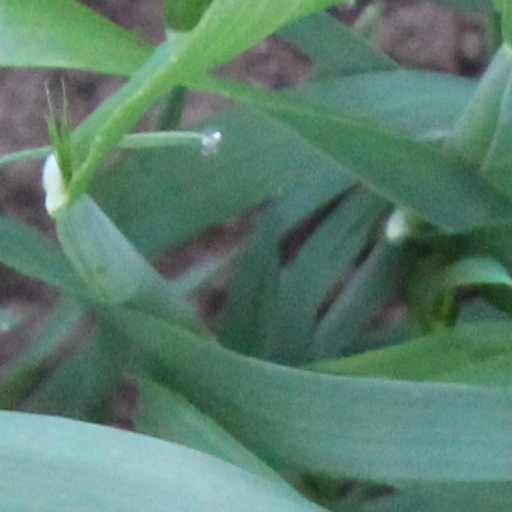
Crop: wheat